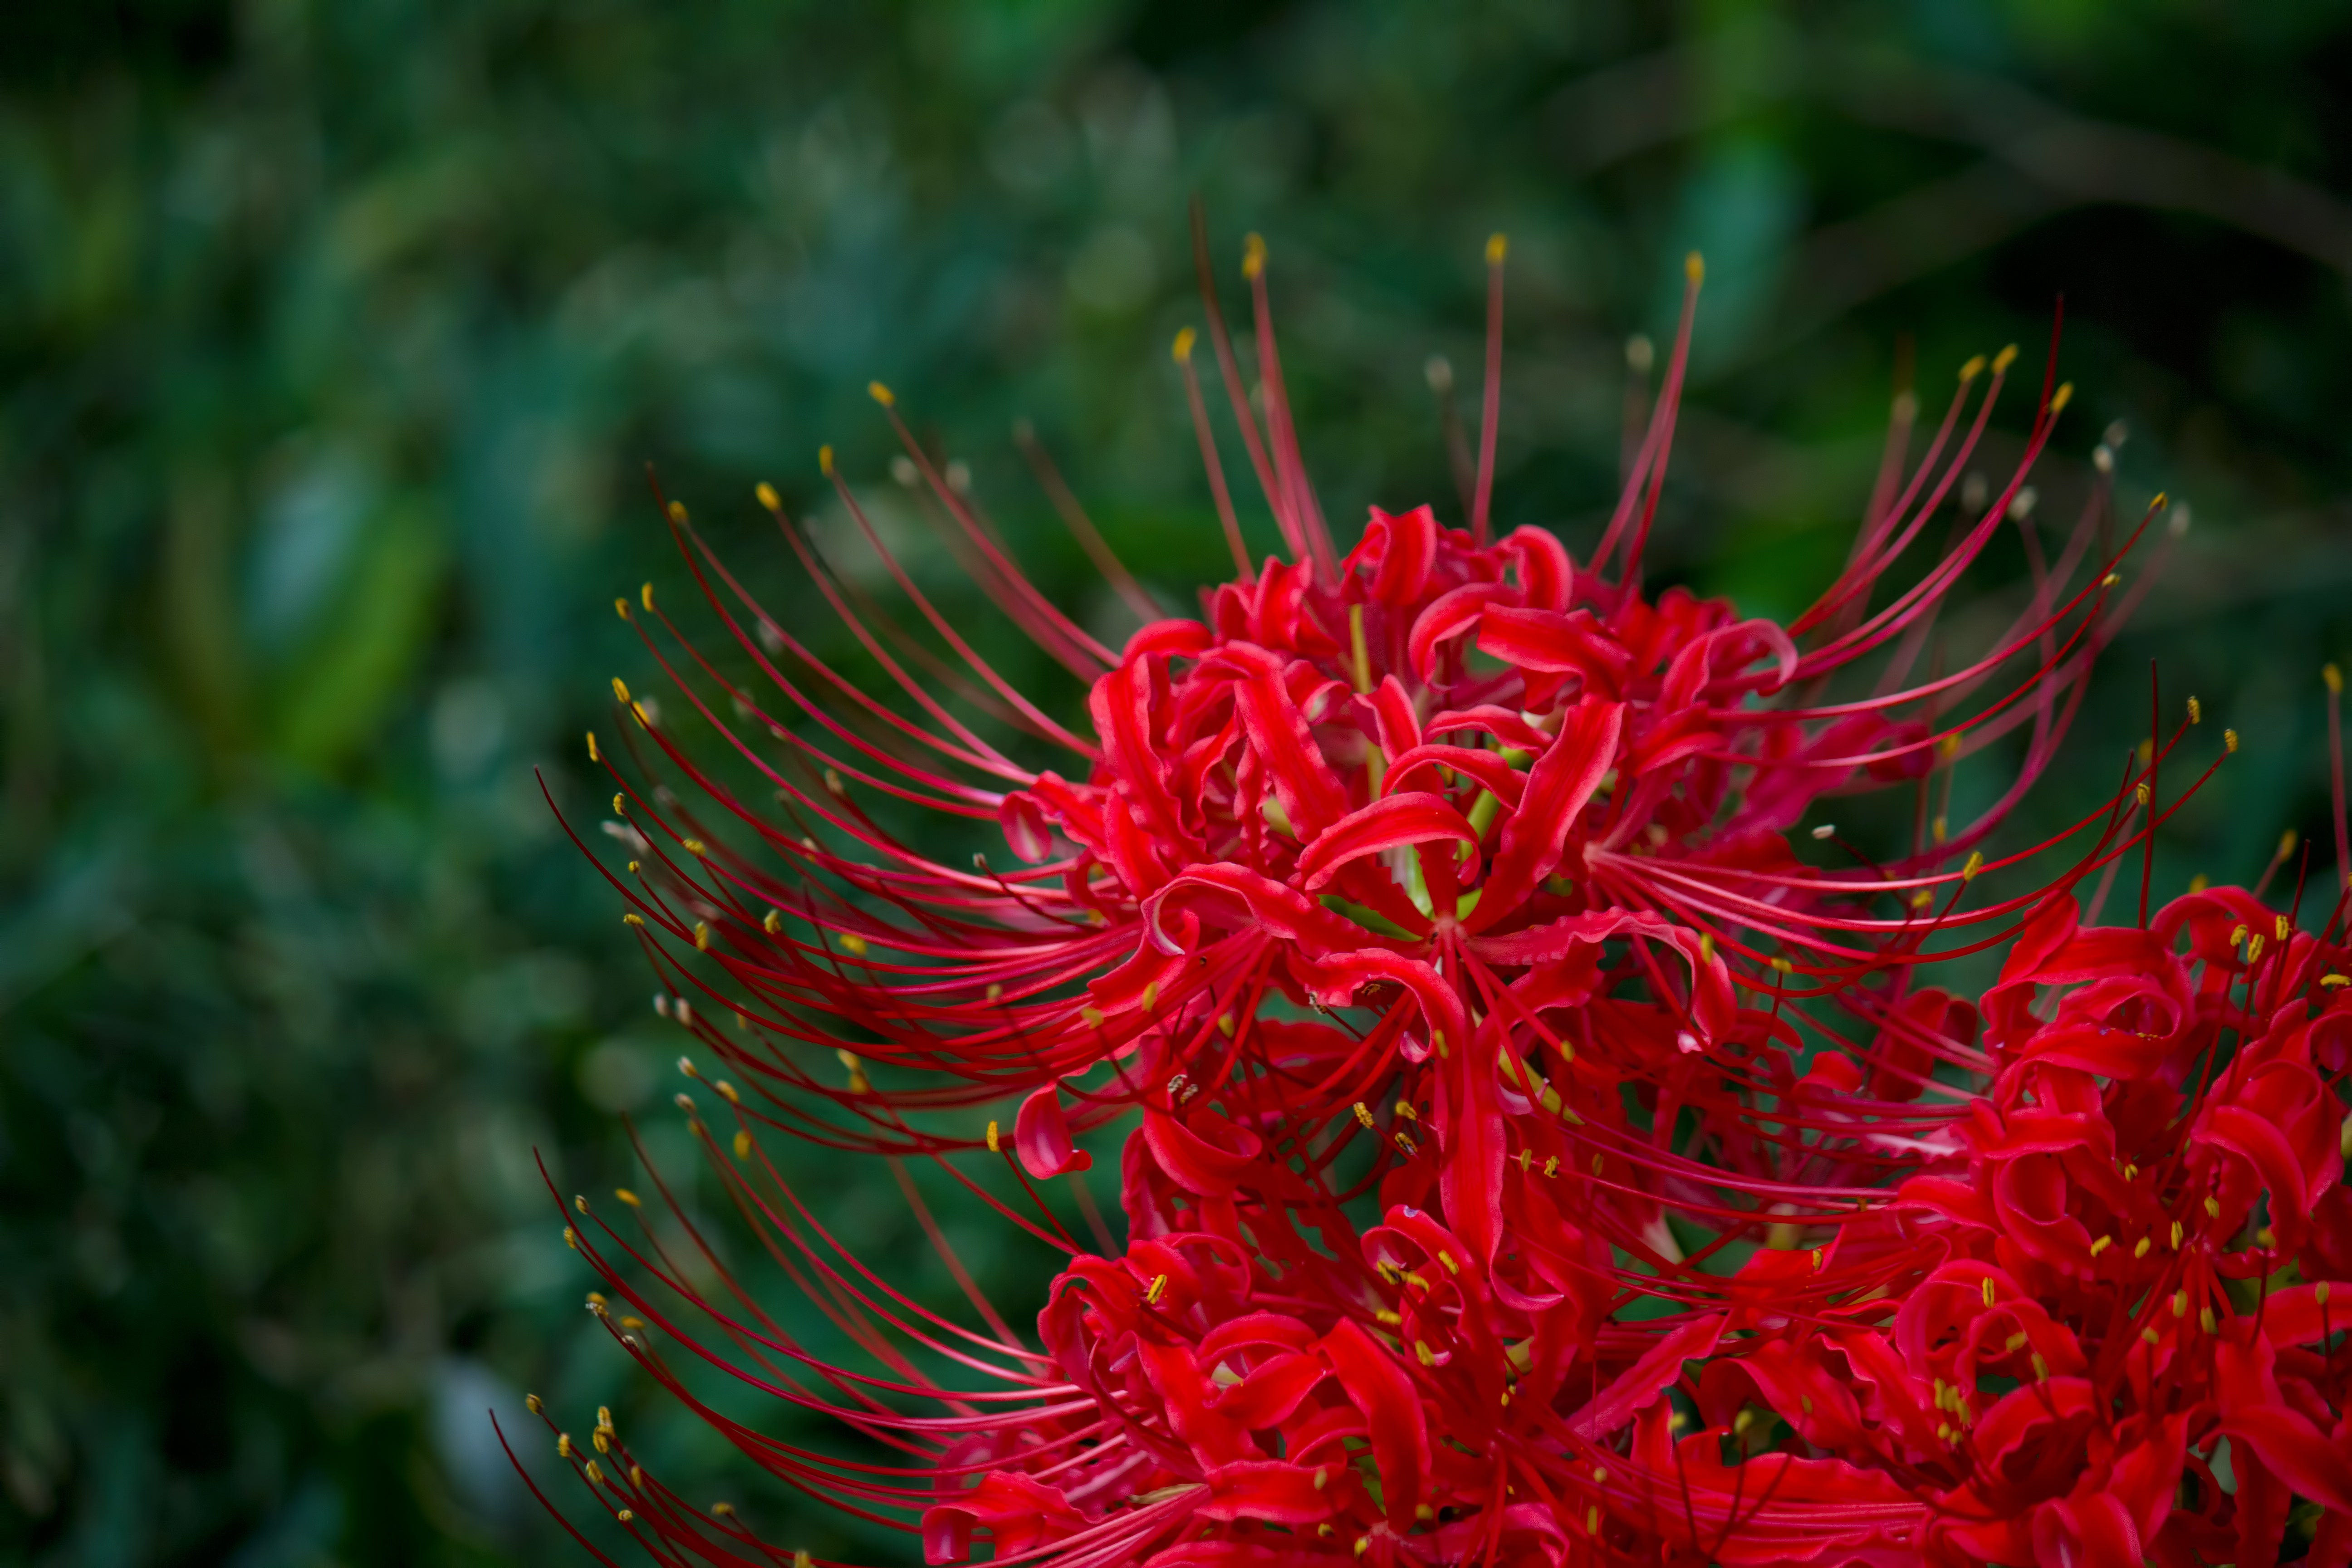
higanbana, flower, flowering plant, red, plant, grevillea, protea family, banksia, macro photography, proteales, amaryllis family, combretaceae